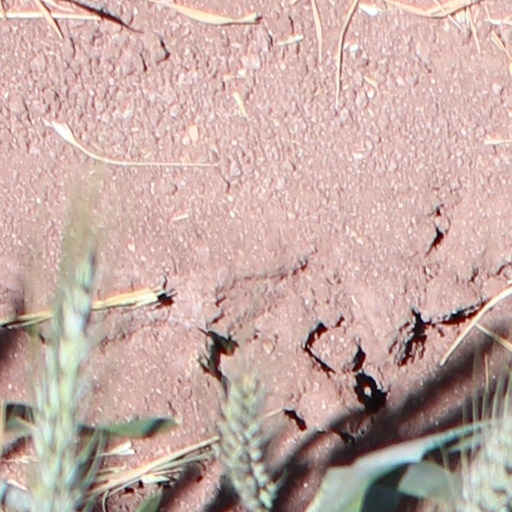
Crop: wheat